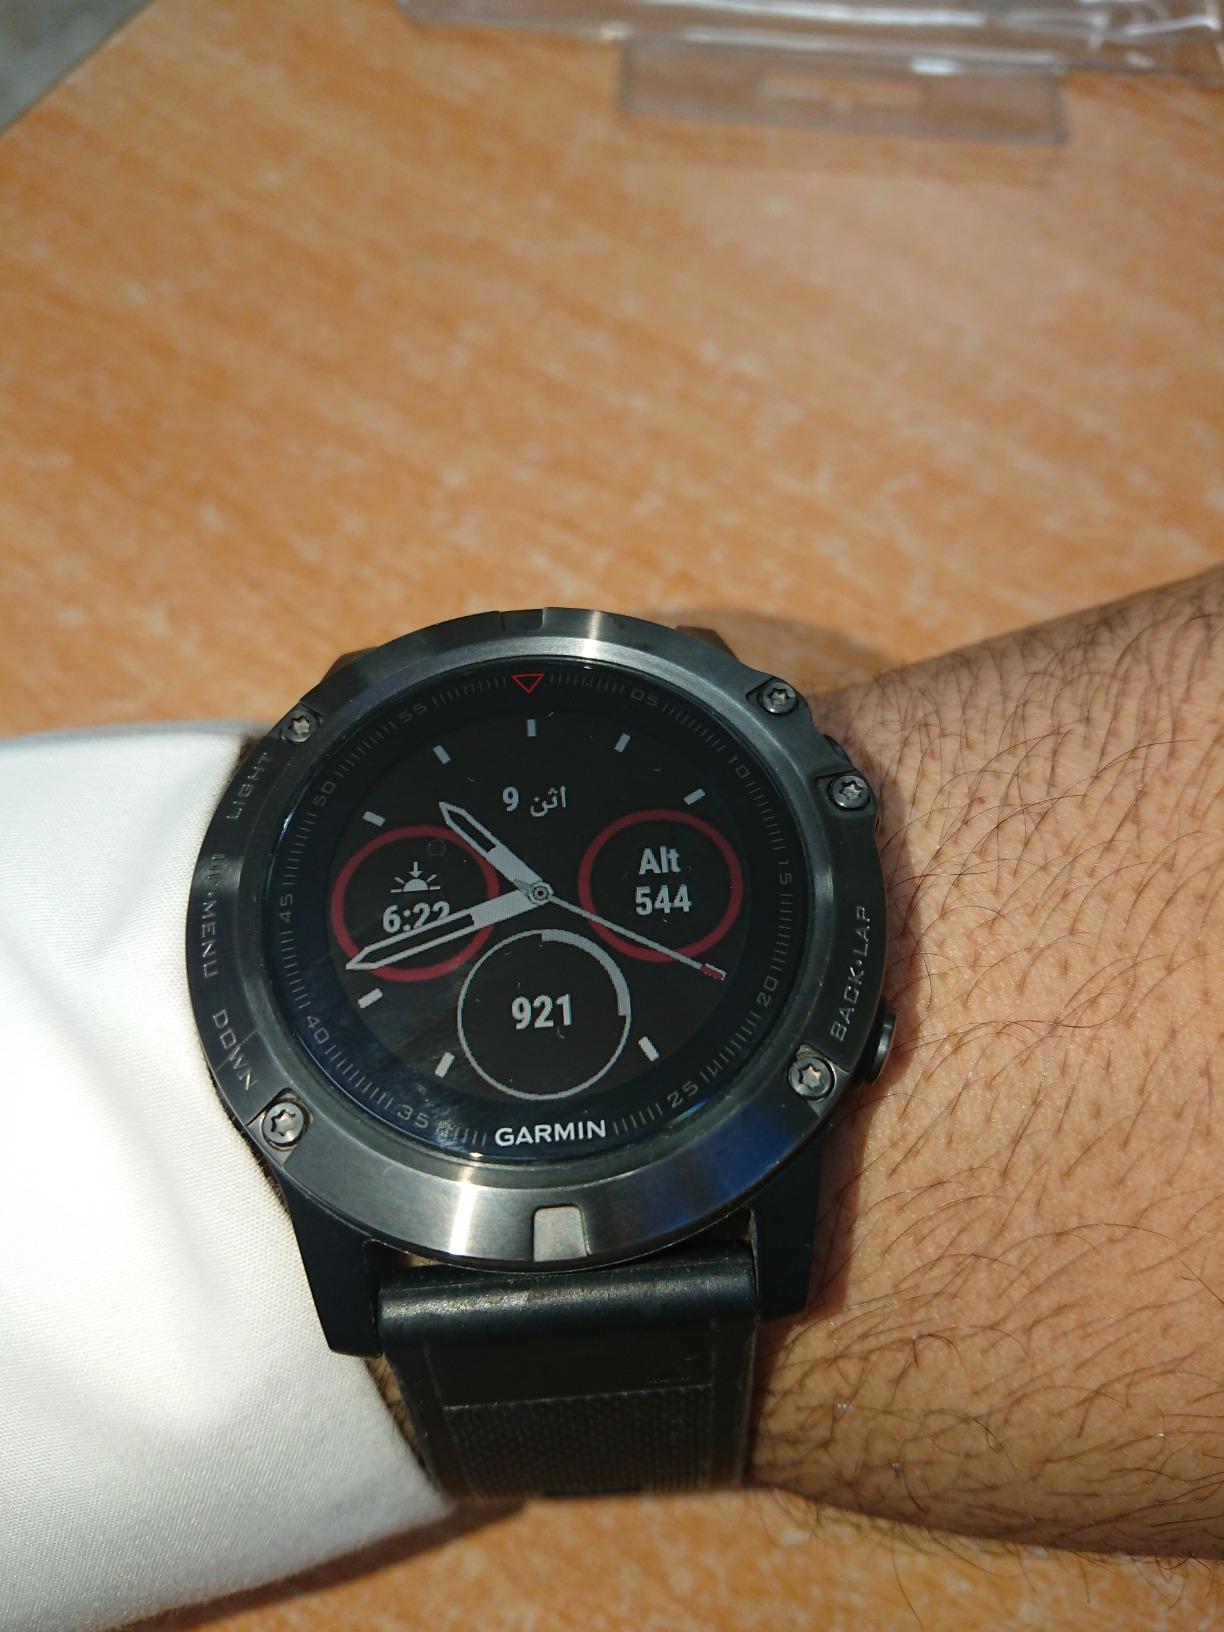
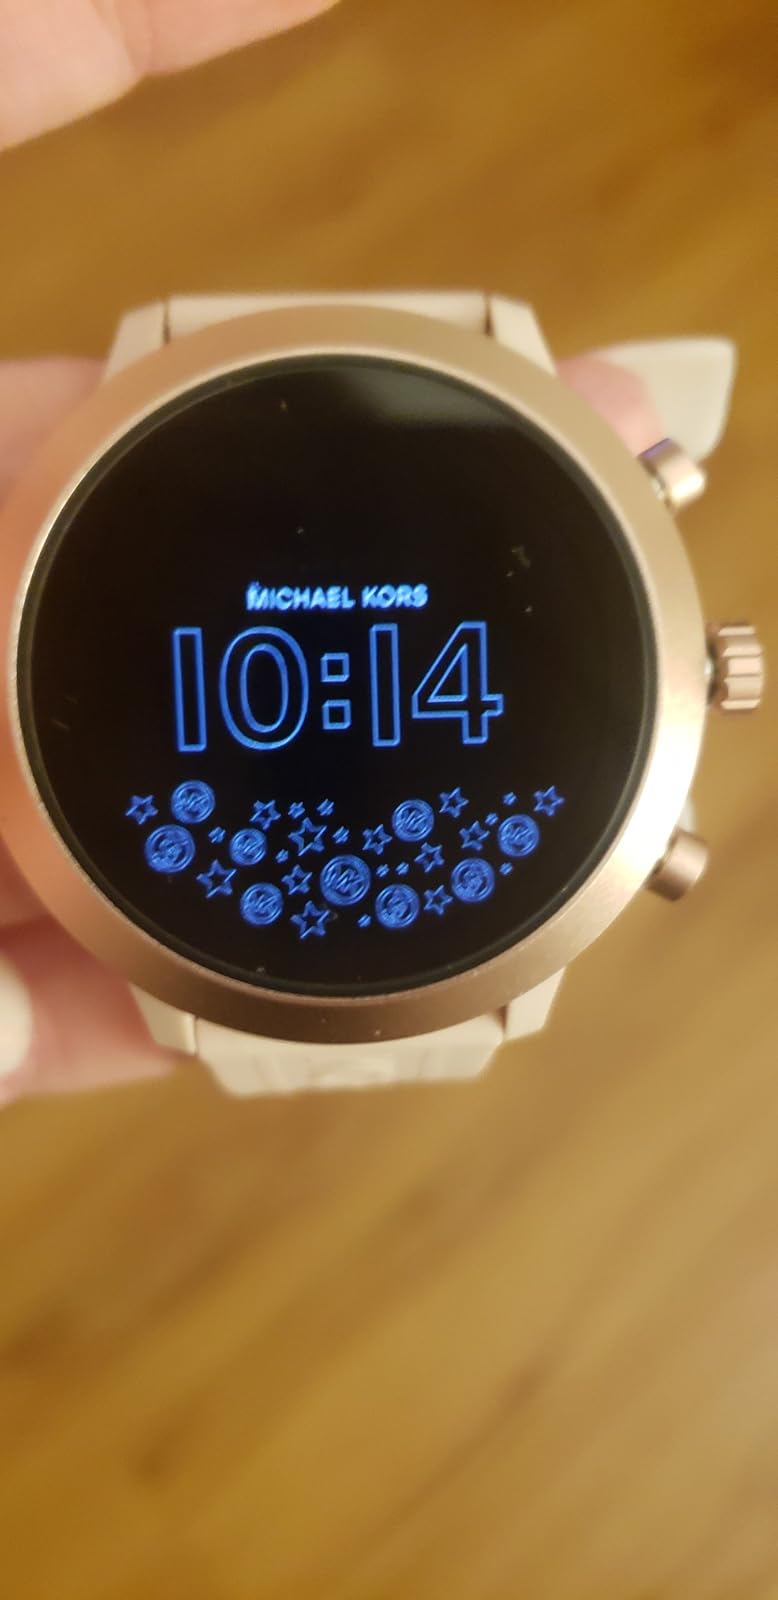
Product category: smartwatch
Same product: no